Answer in natural language. Considering the relative positions, where is black upright refrigerator with respect to blurry image? Choose between the following options: left or right
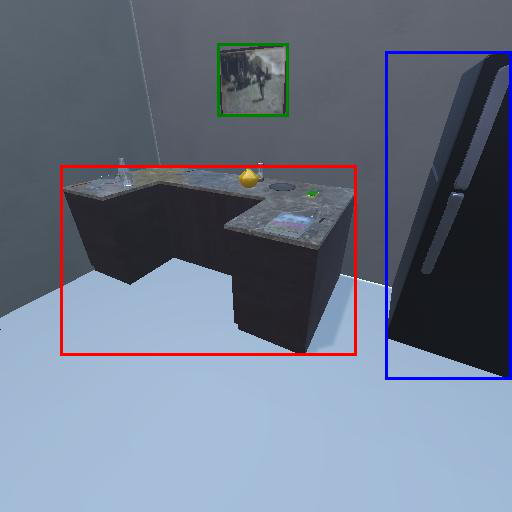
<answer>right</answer>